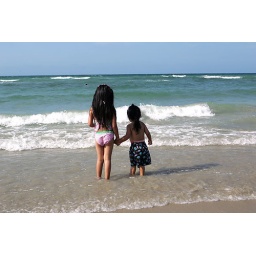
YaYa and Grey boy testing the water in Mexico.. water was very warm